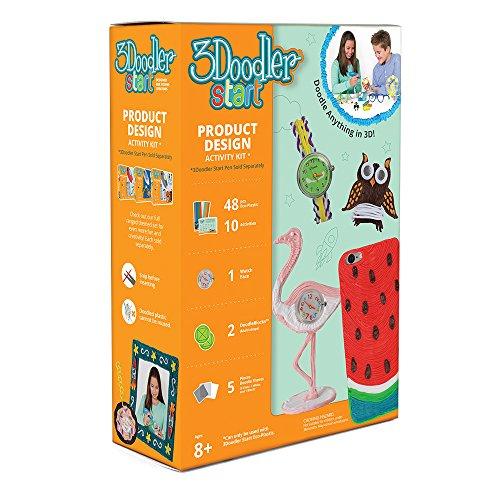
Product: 3Doodler Start Product Design Themed Activity Kit (3D Pen Not Included)
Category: Toys & Games | Dress Up & Pretend Play | Pretend Play | Play Tools
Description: This kit does not include a 3Doodler start pen.
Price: $49.85
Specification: ProductDimensions:8.1x5.8x2.8inches|ItemWeight:10.4ounces|ShippingWeight:10.4ounces(Viewshippingratesandpolicies)|DomesticShipping:ItemcanbeshippedwithinU.S.|InternationalShipping:ThisitemcanbeshippedtoselectcountriesoutsideoftheU.S.LearnMore|ASIN:B071DPWYWZ|Itemmodelnumber:3DS-PDS-COM|Manufacturerrecommendedage:8-14years